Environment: lab
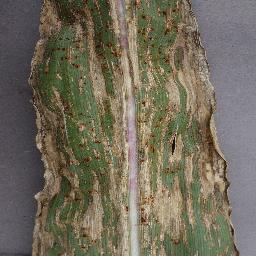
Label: gray_leaf_spot